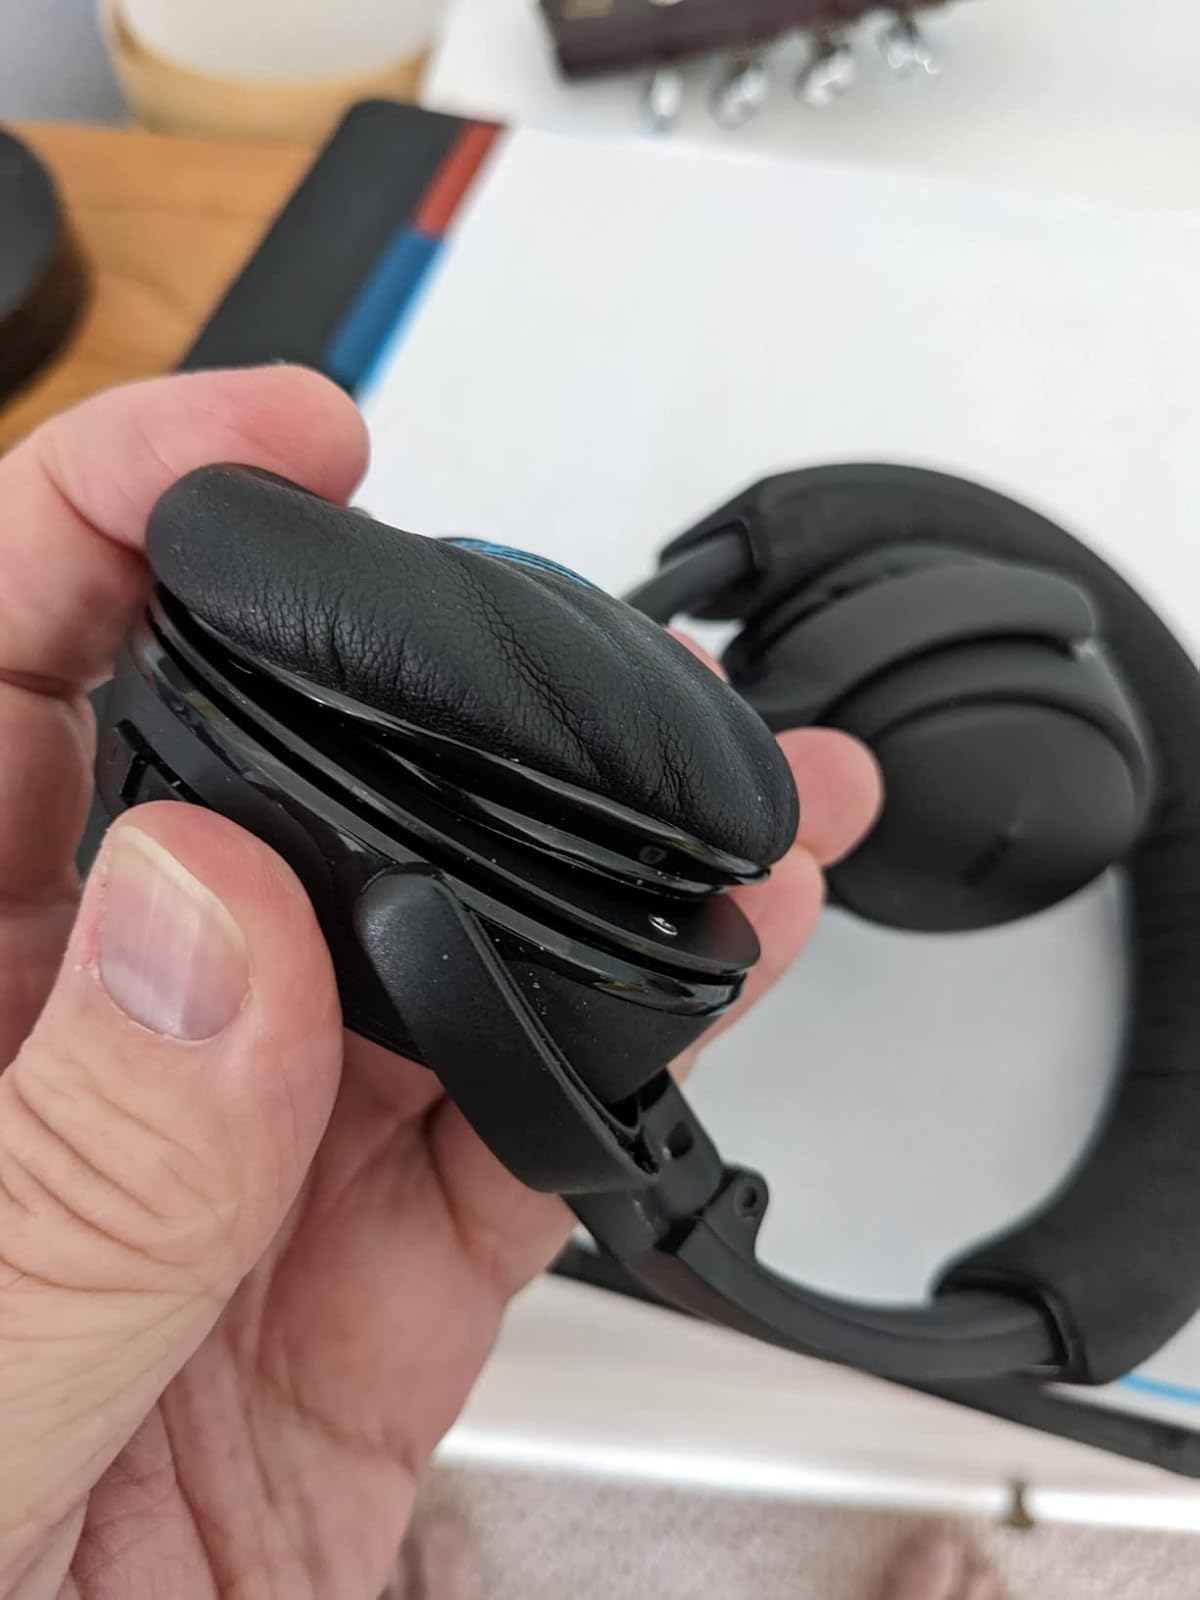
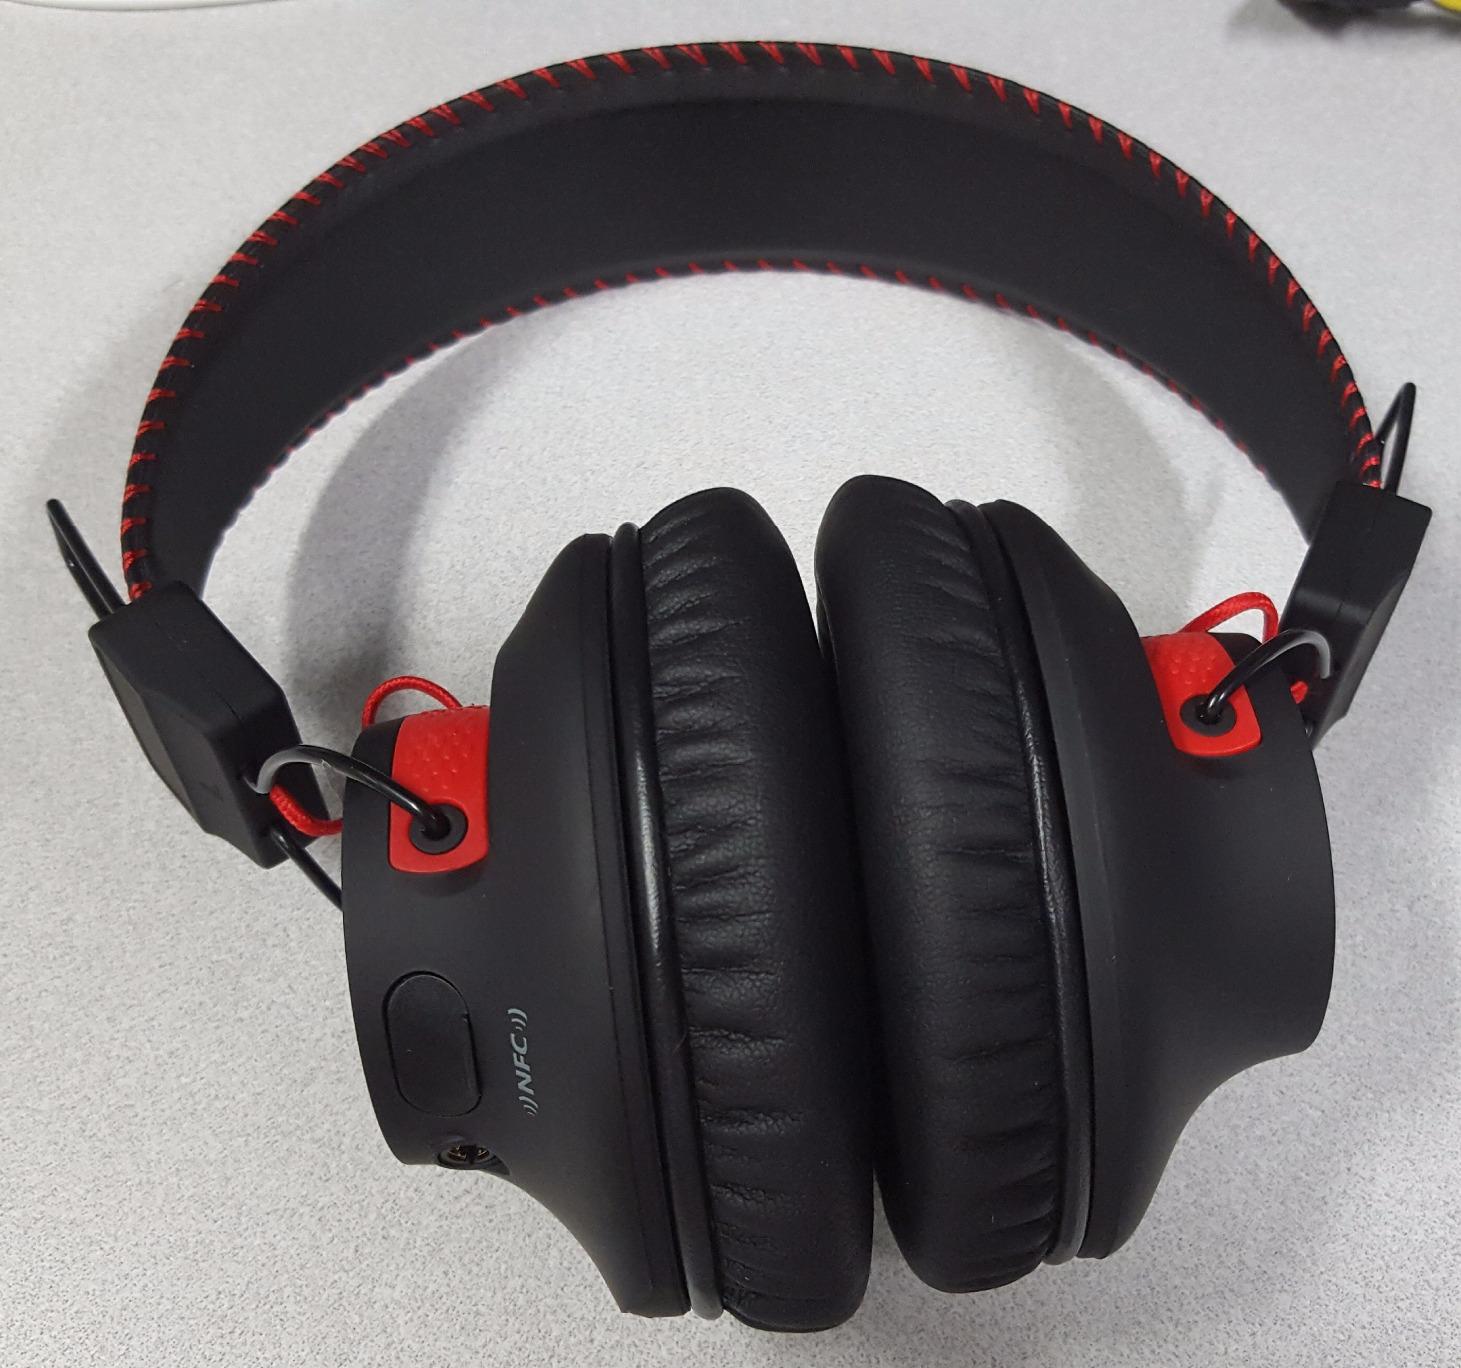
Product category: headphones
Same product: no